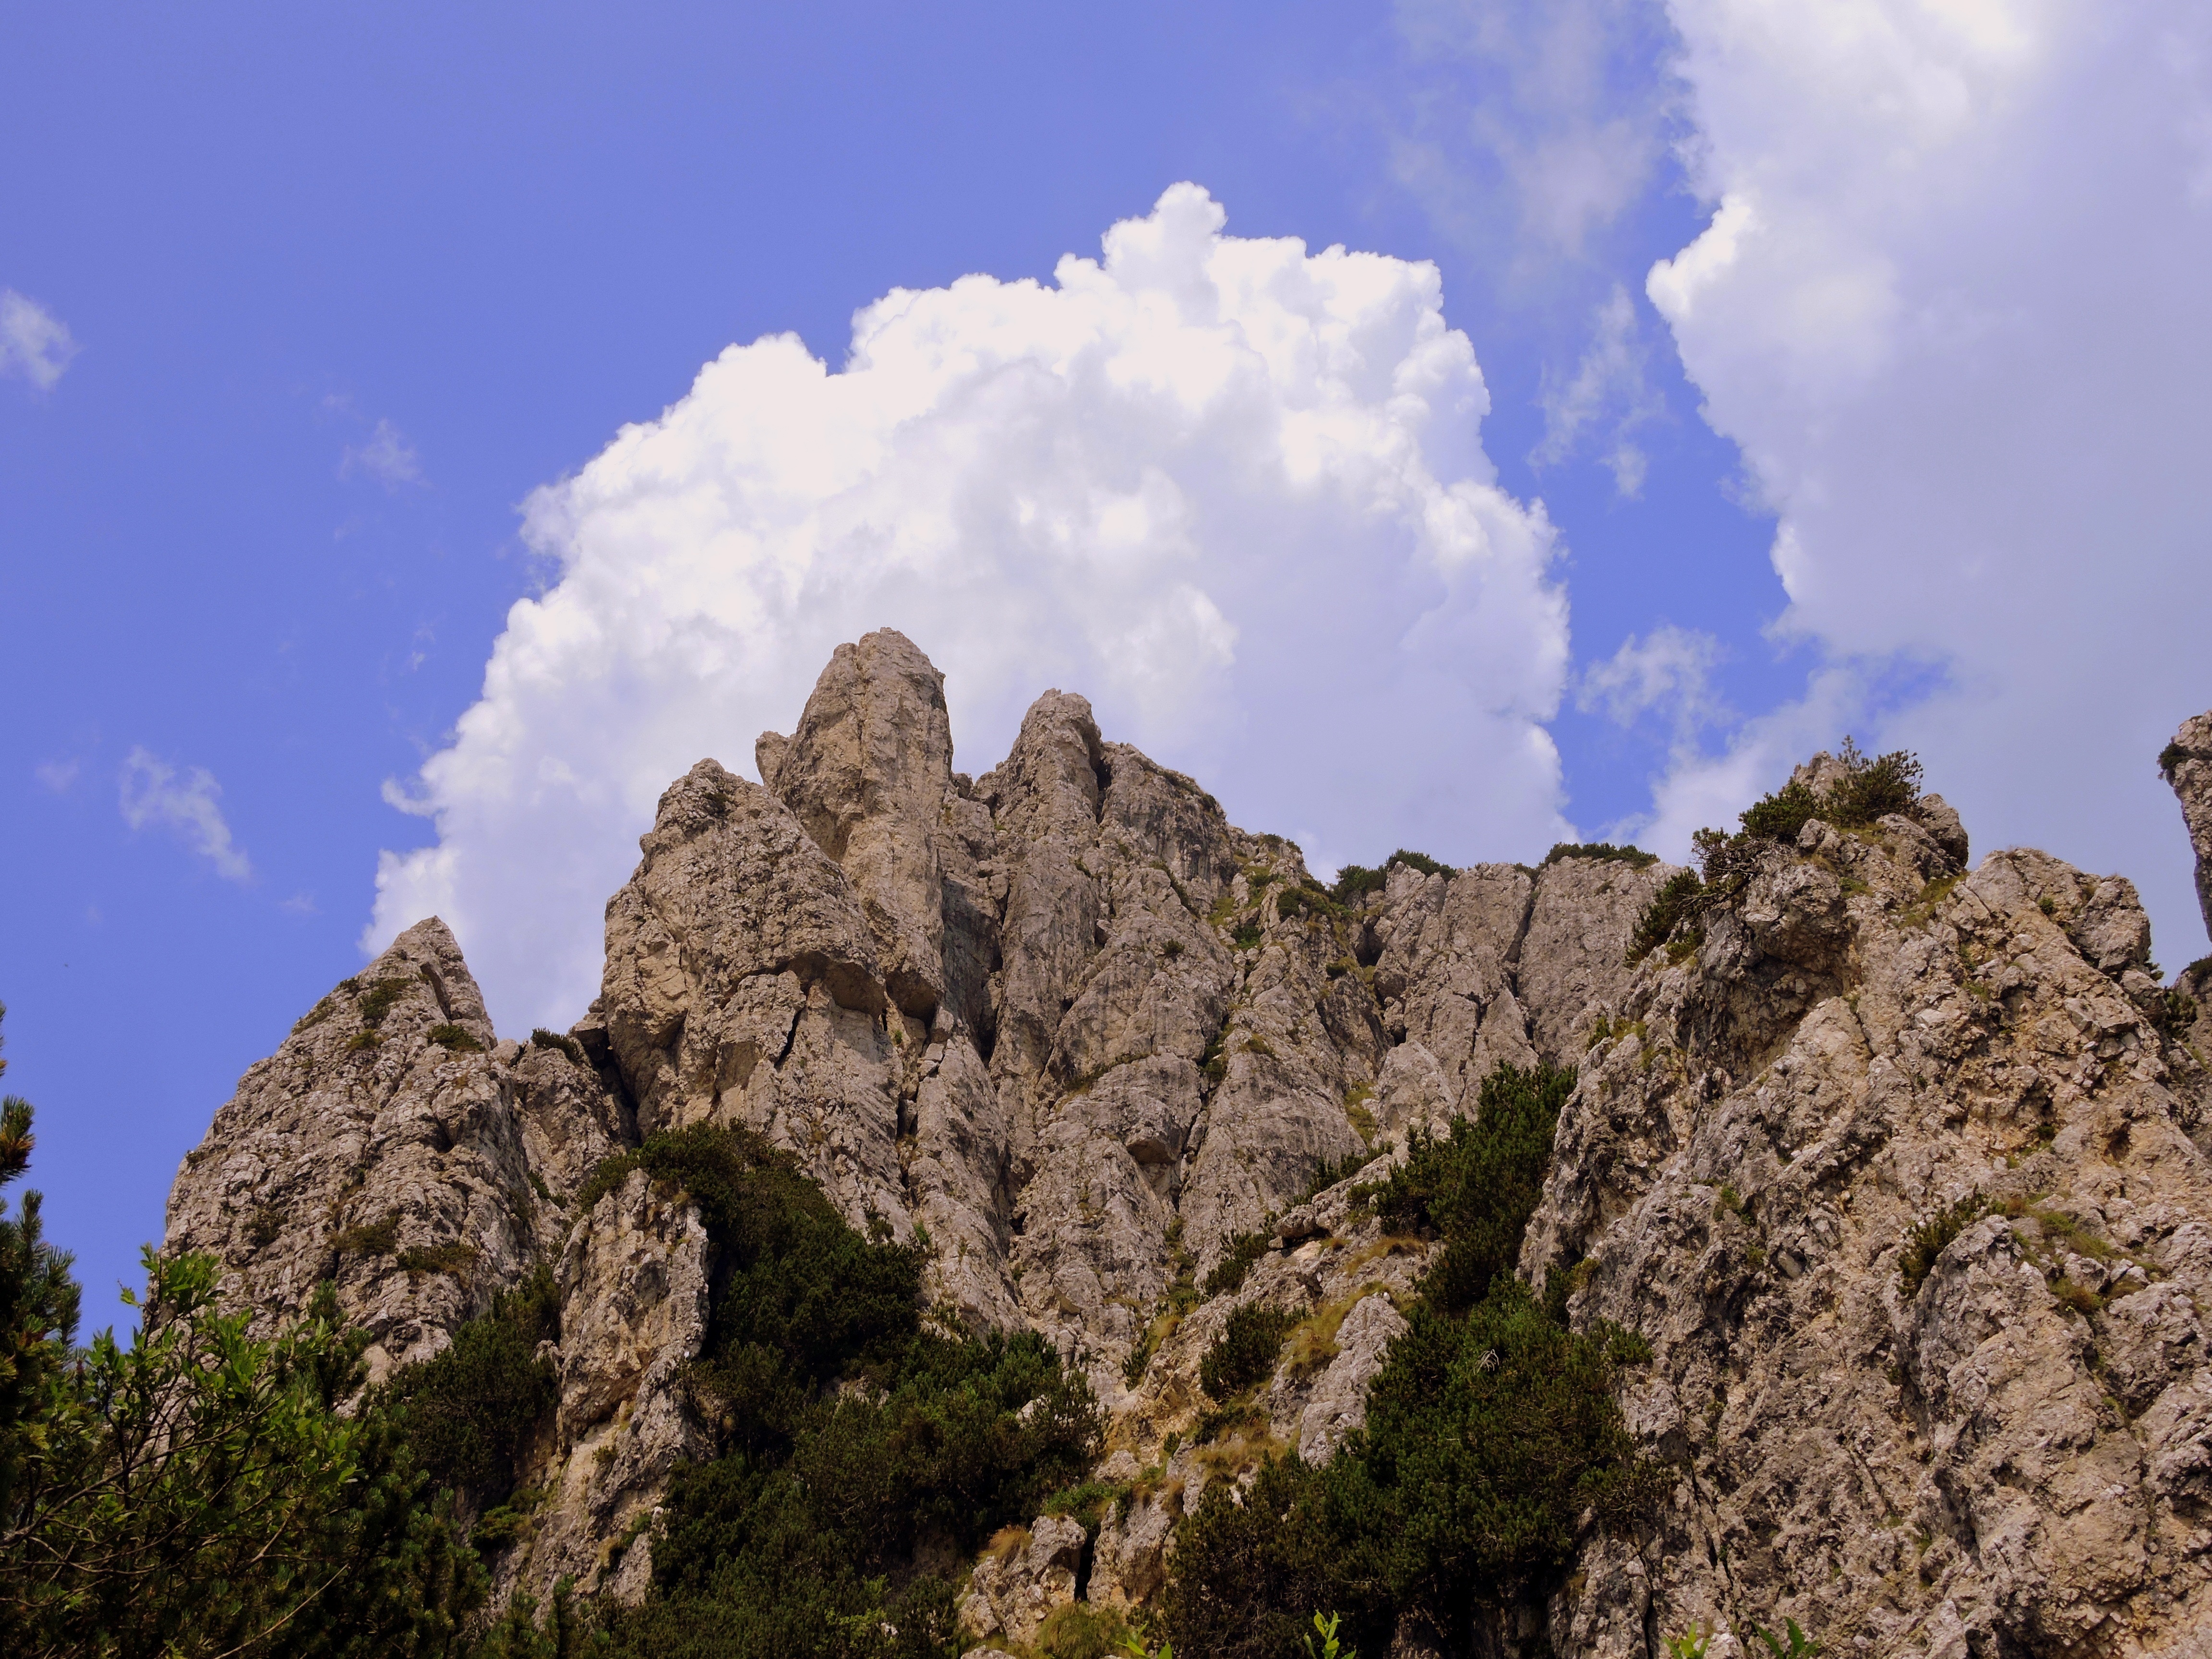
rock, mountain, cloud, sky, hill, valley, mountain range, formation, park, italy, terrain, ridge, geology, badlands, plateau, dolomites, landform, geographical feature, mountainous landforms